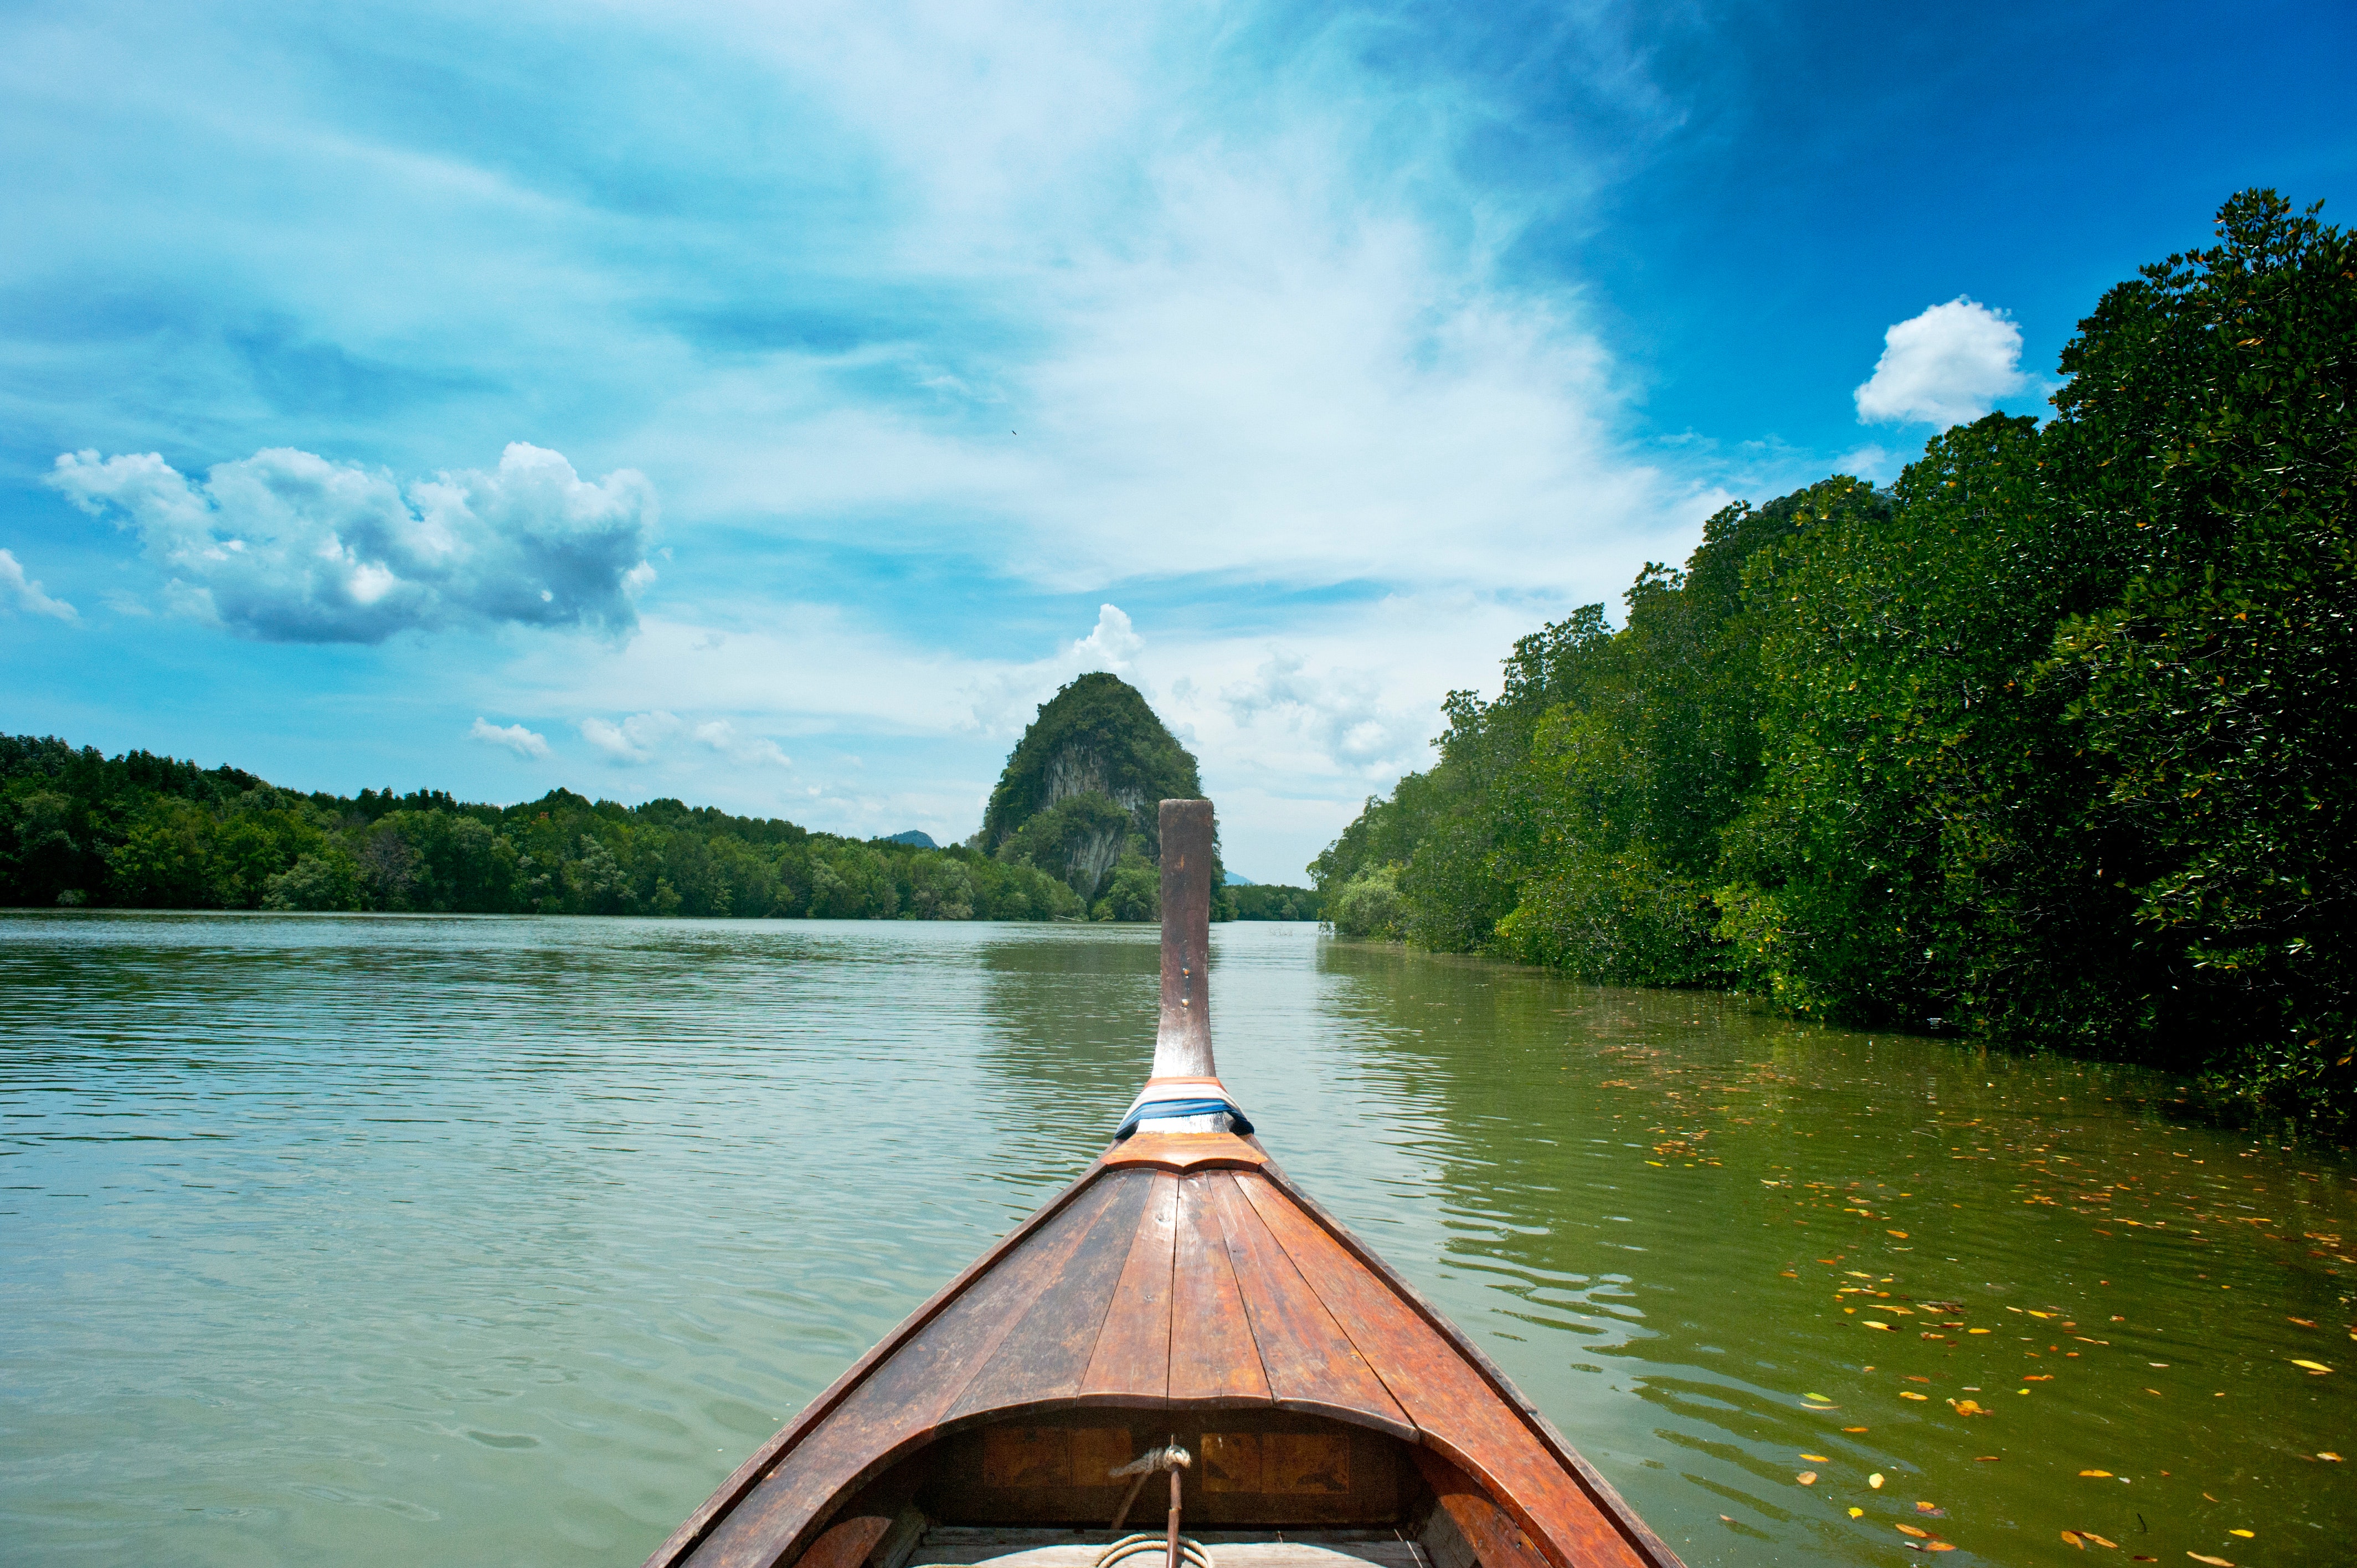
sky, river, boating, boat, waterway, vehicle, kayaking, tree, lake, water transportation, watercraft, reservoir, canoeing, inlet, canoe, recreation, cloud, national park, loch, jungle, kayak, bank, watercourse, bayou, vacation, lake district, channel, canal, bay, watercraft rowing, tourism, forest